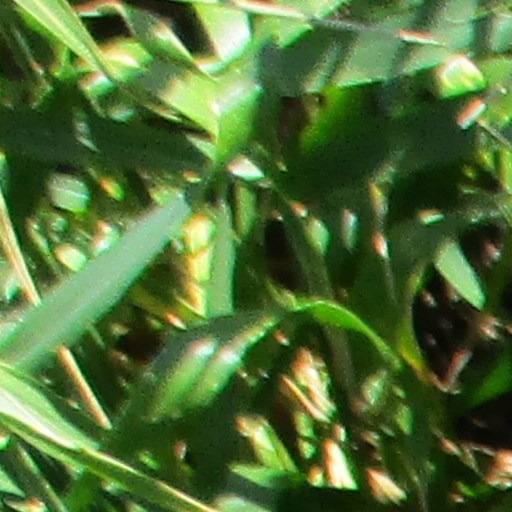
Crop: wheat